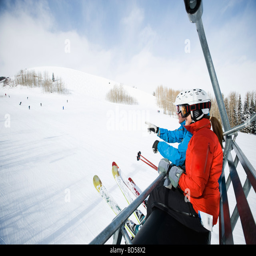
skiers on a ski lift